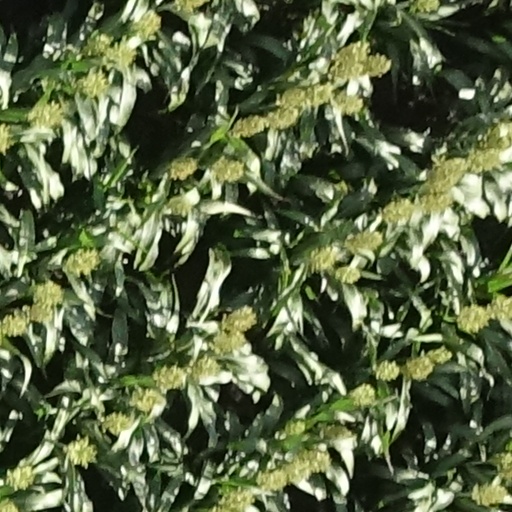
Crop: sorghum